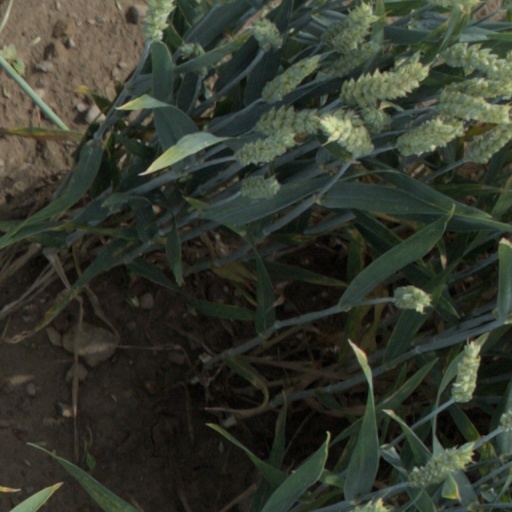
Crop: wheat